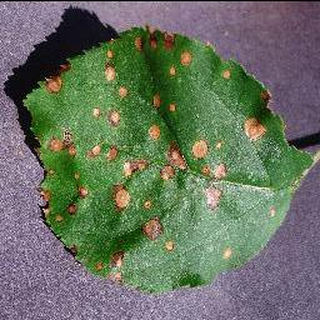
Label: apple_black_rot